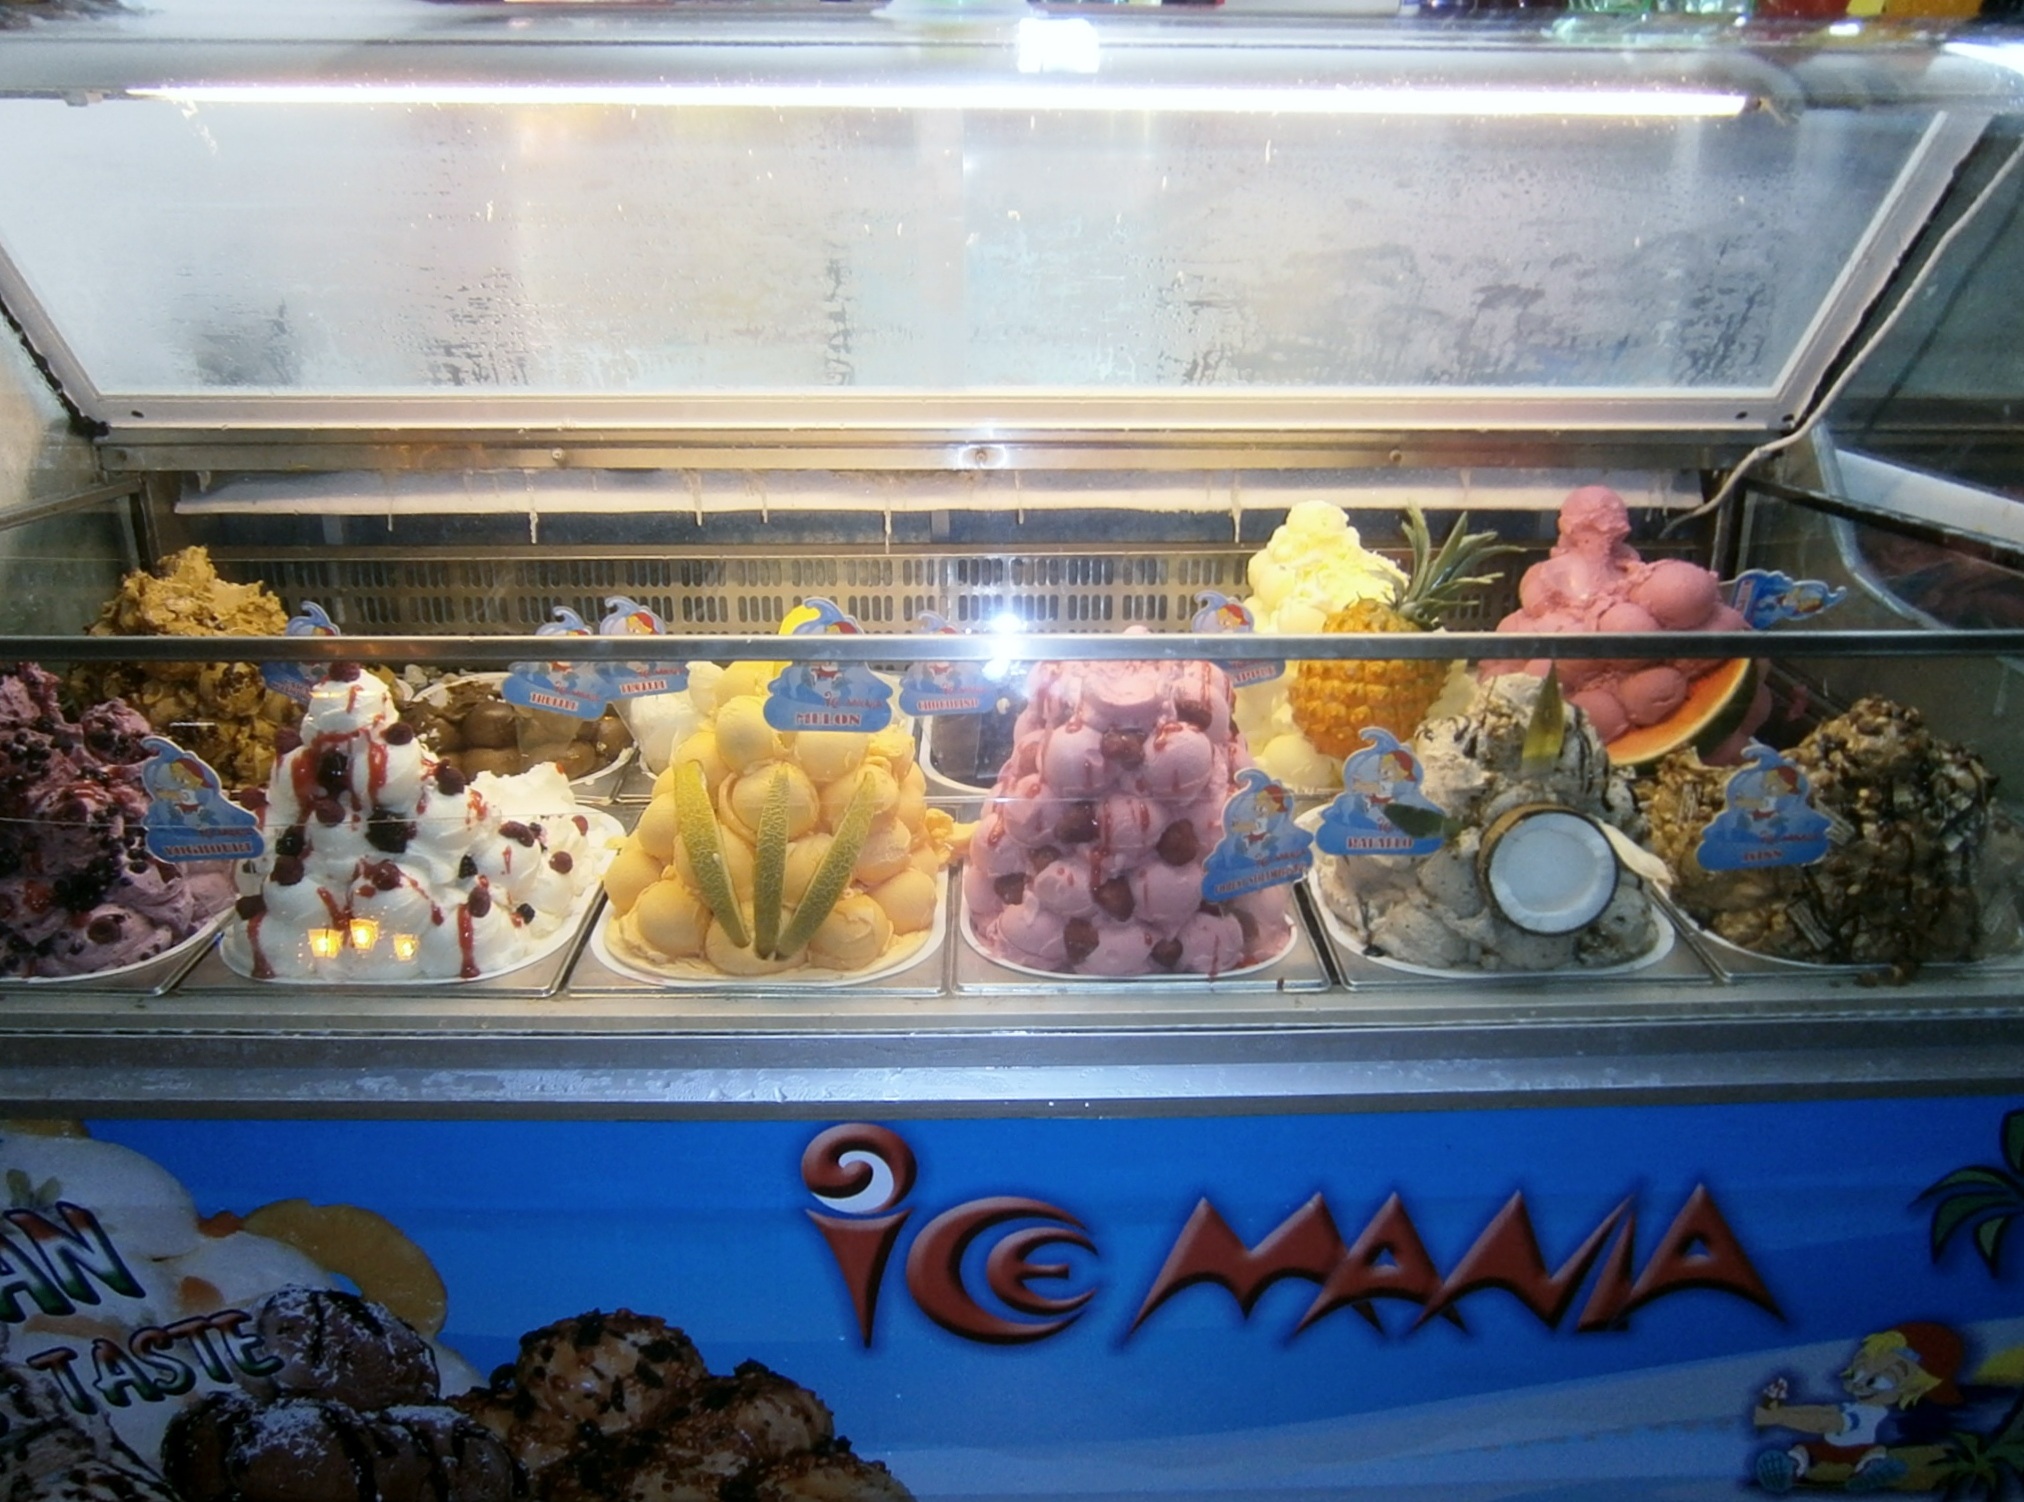
sweet, meal, food, fish, ice cream, dessert, bakery, colors, pastel, scoops, gelato